Princess Isabella of Parma

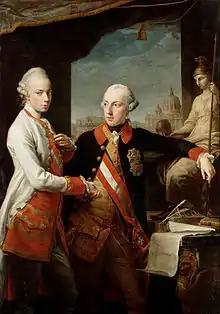
Two young men with hair powdered white, one in white-and-red, the other in black-and-gold military uniforms standing next to a statue of a Greek or Roman goddess

Isabella was interested in philosophy, morality, music, history, physics, and metaphysics. She was also artistically inclined: she painted, drew, sang, played the violin and the harpsichord with both enjoyment and talent, and wrote poems and studies. In 1758, French historian Pierre-Jean Grosley visited Parma and described Isabella as 'one of the main wonders' of the city because of her 'marked talent' in all 'useful and pleasurable arts' and her 'good knowledge of the world'. Freyermuth argues that the travels she undertook as a child and her diverse experiences in Spain, France, Parma, and later Austria stimulated her intellectual development and her critical thinking skills.